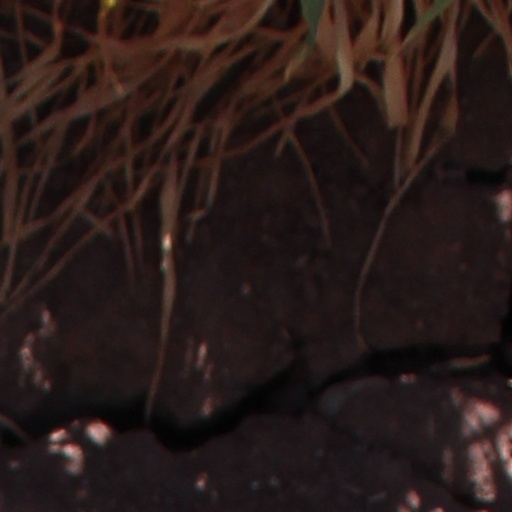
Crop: wheat